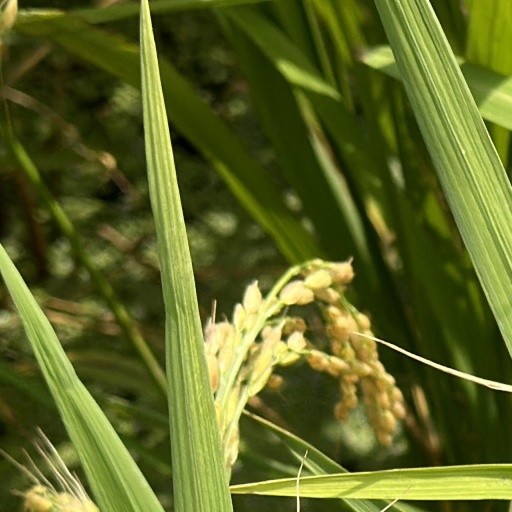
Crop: rice